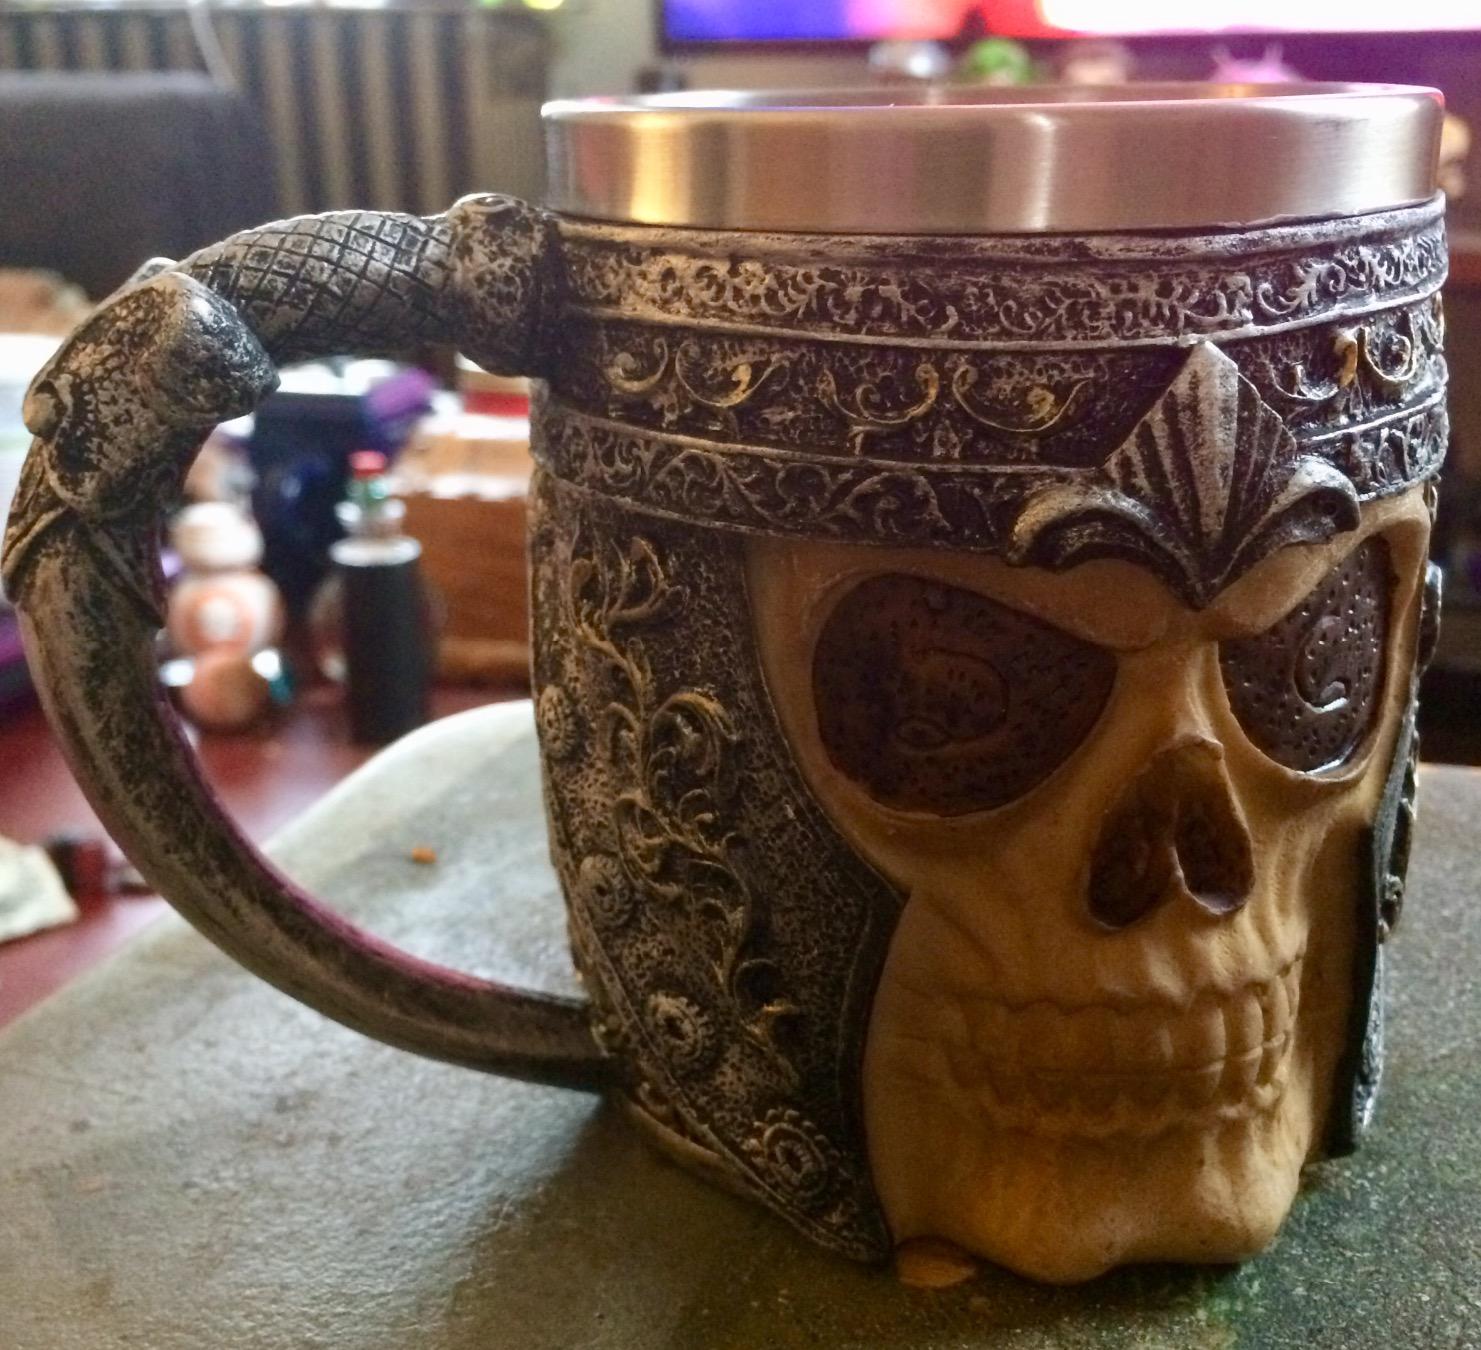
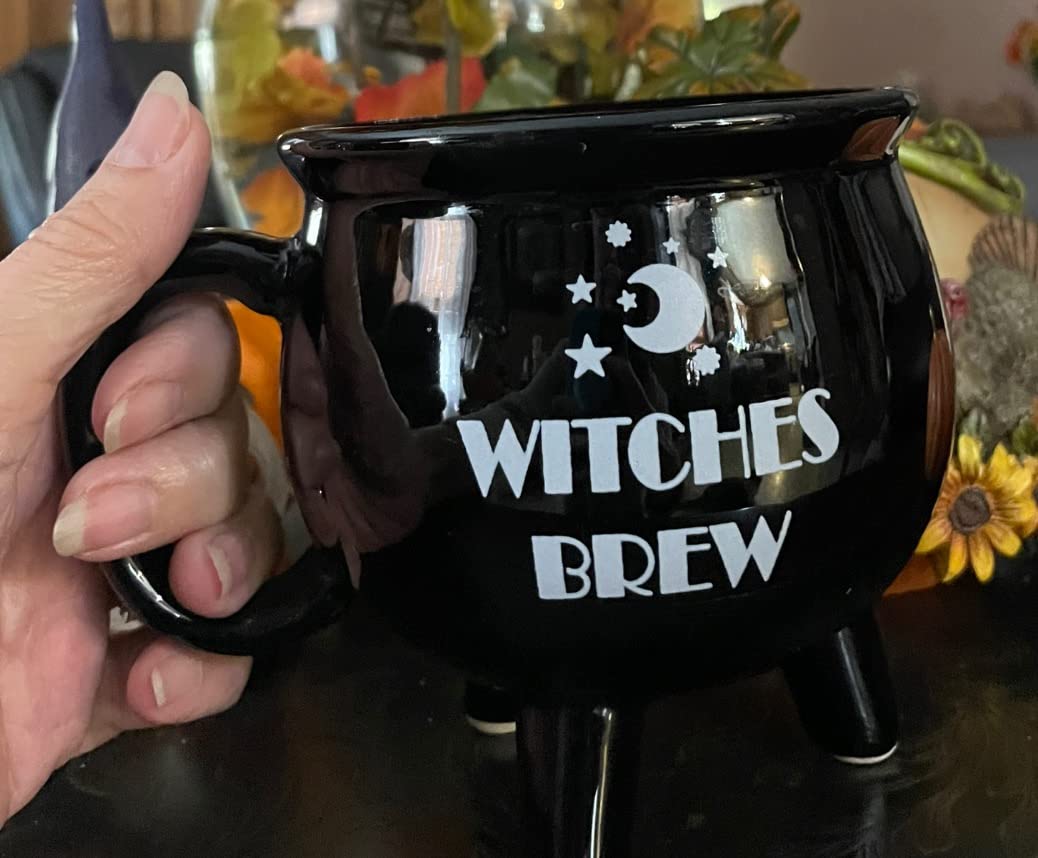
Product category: items_mug
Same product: no